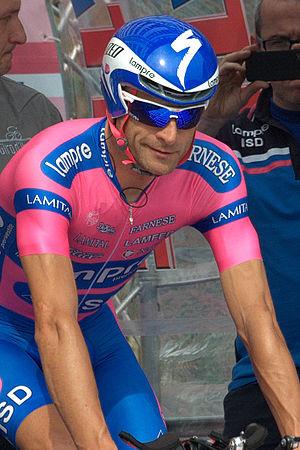
Michele Scarponi était un coureur cycliste italien.